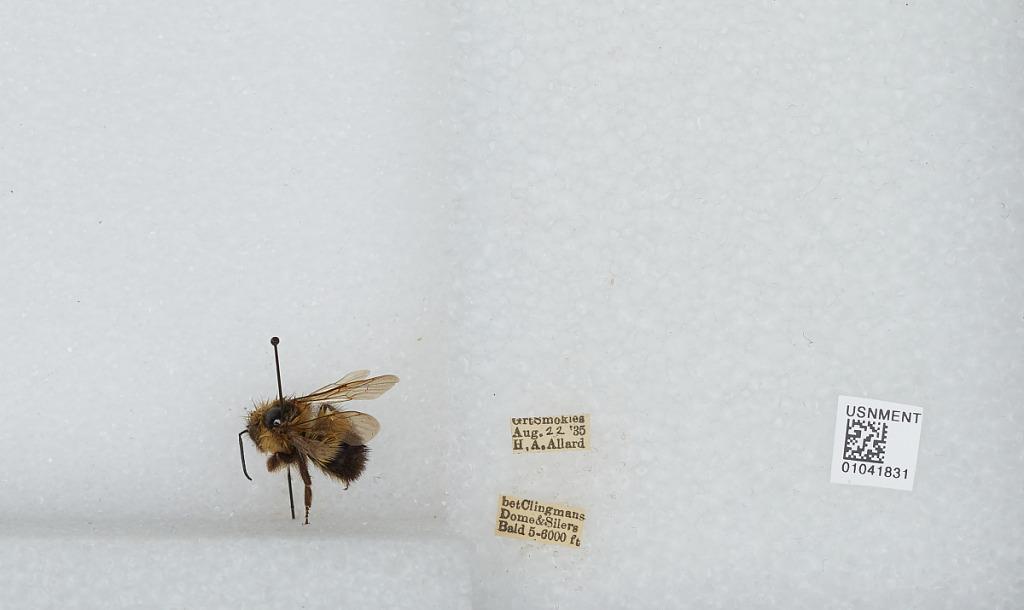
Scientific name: Bombus sp.
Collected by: H. Allard
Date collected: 1935-8-22
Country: United States
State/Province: Tennessee
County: Sevier
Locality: between Clingmans Dome and Silers Bald, Great Smoky Mountains
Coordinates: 35.5656, -83.5333